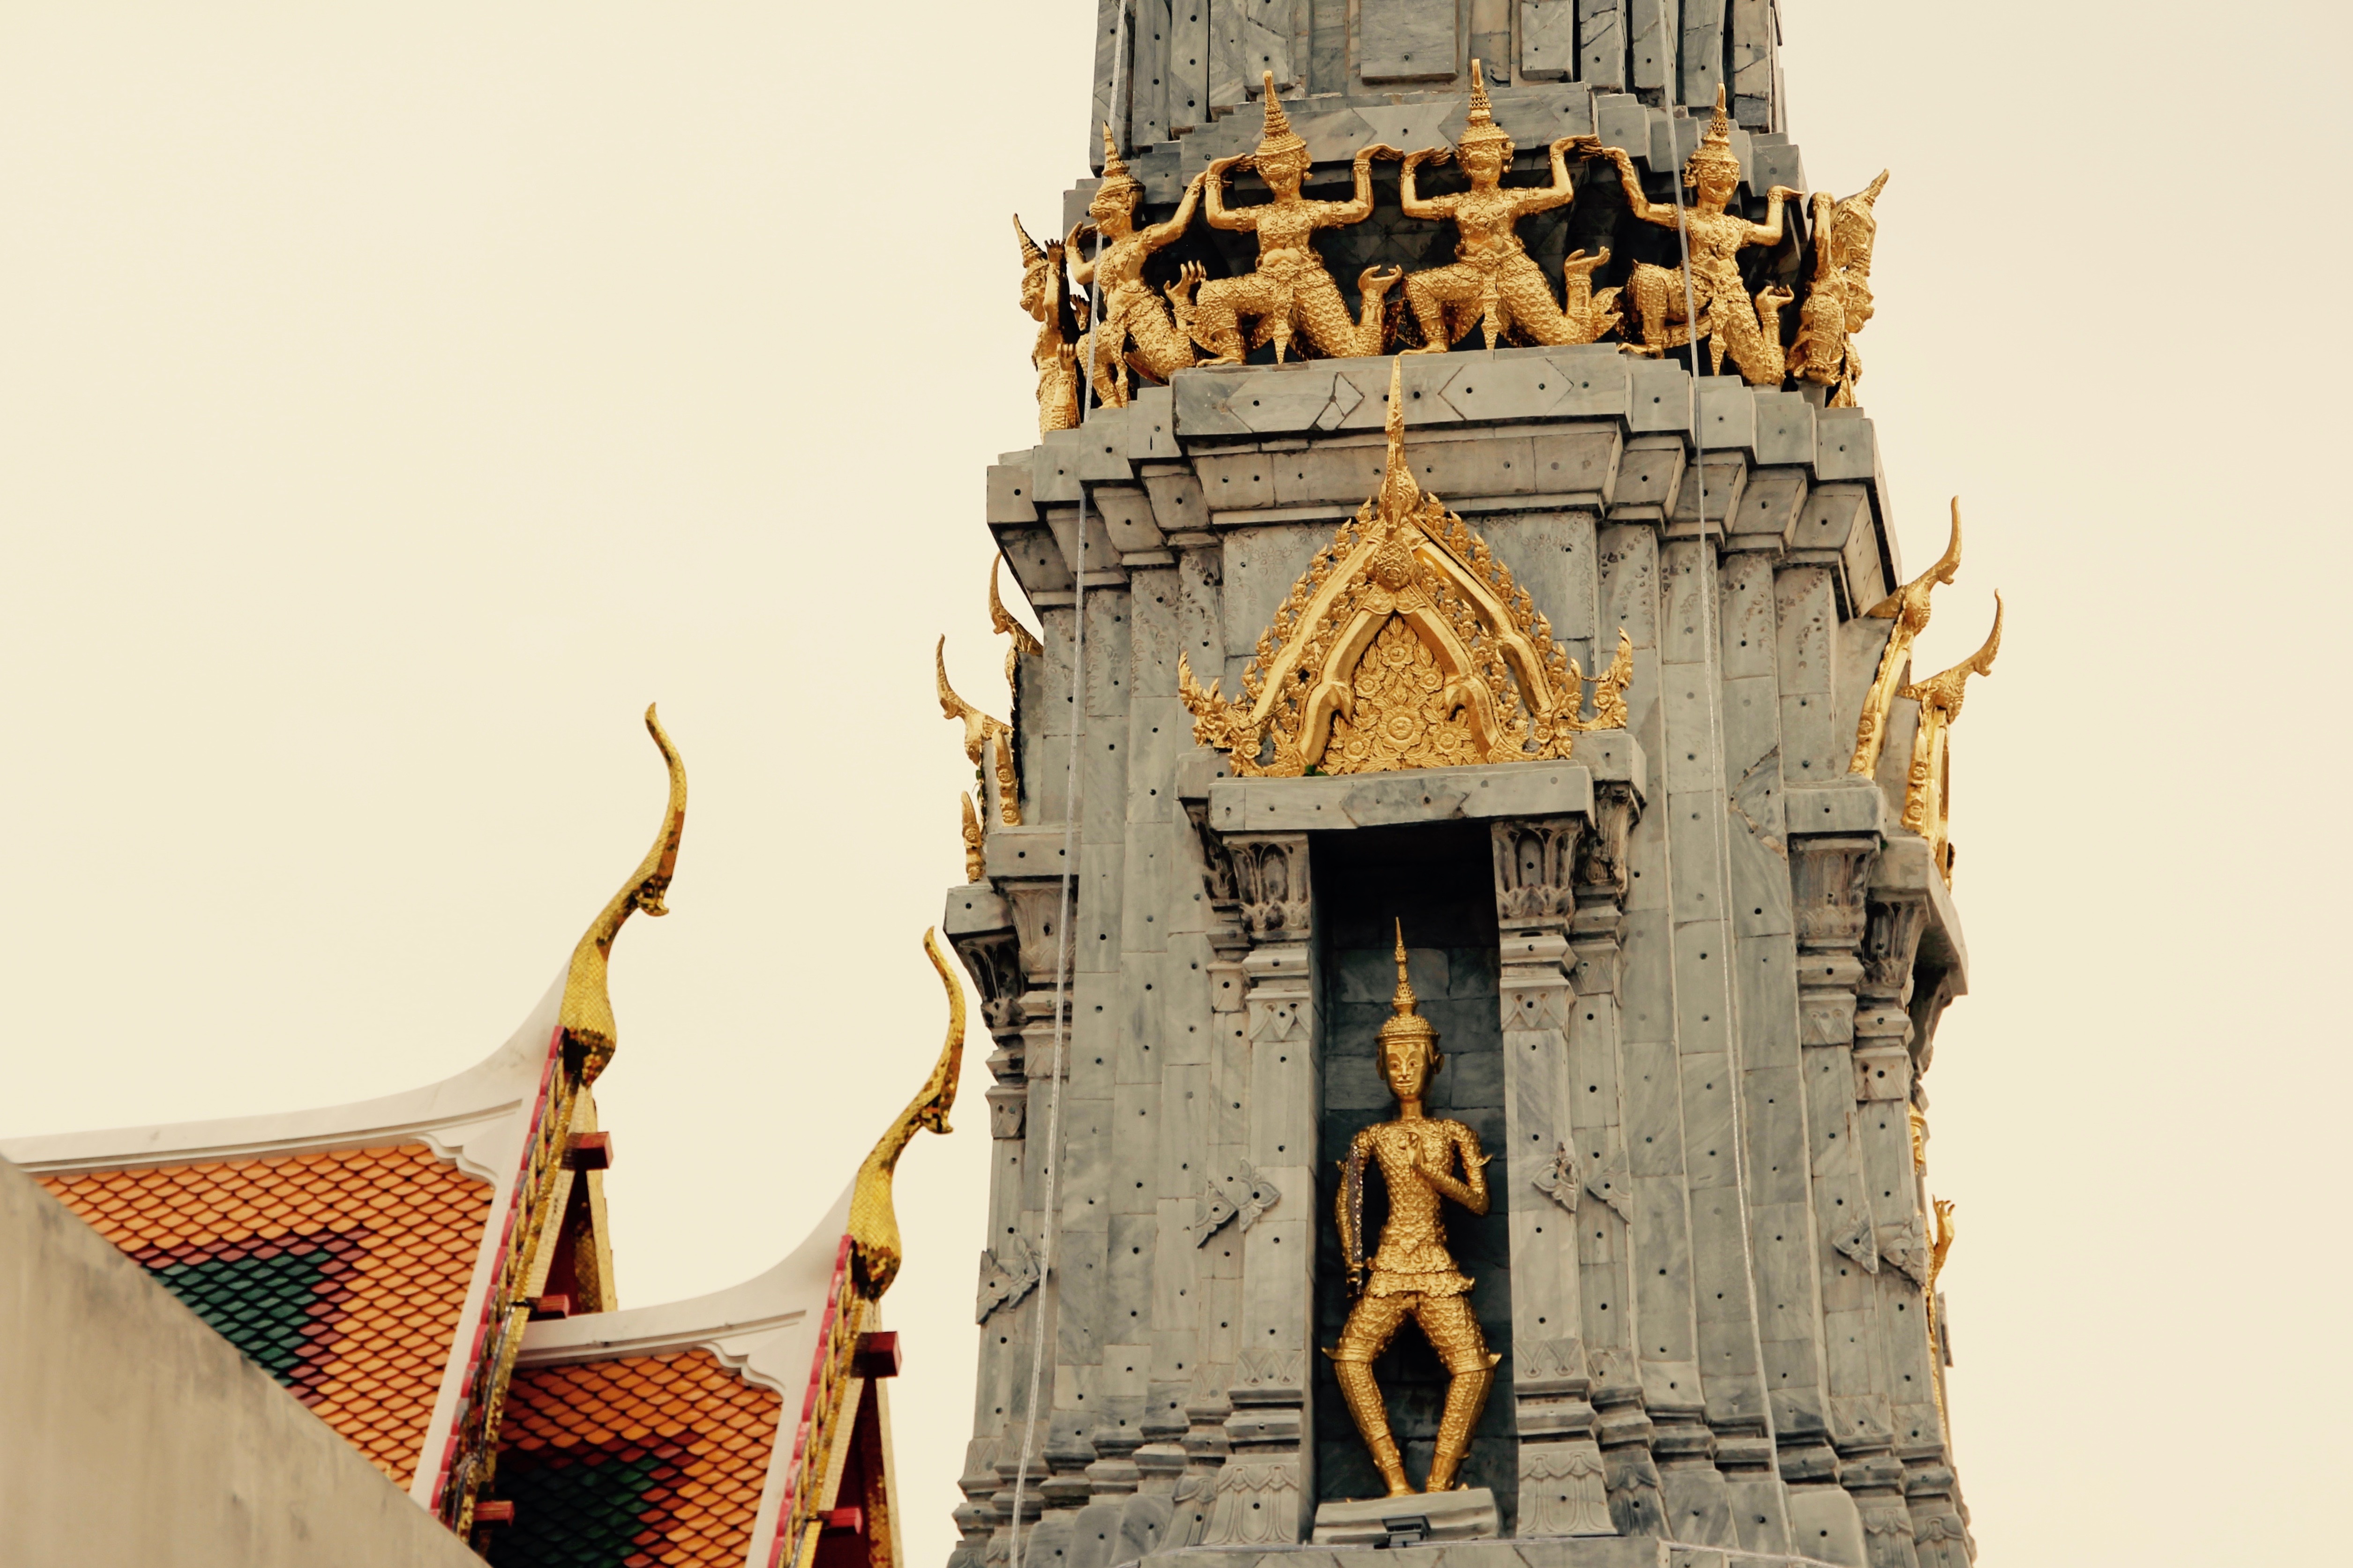
architecture, wood, roof, building, palace, decoration, tower, buddhism, asia, landmark, facade, colorful, place of worship, thailand, ornament, temple, bangkok, thai, pagoda, southeast, royal palace, roof ornament, ancient history